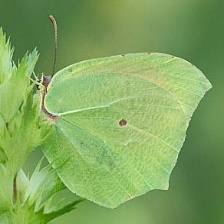
Species: CLEOPATRA
Butterfly family (ImageNet category): sulphur_butterfly